Irinjalakuda

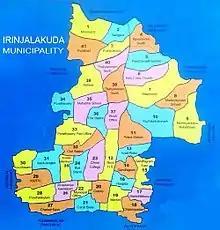
Irinjalakuda Municipality Map

Irinjalakuda is a municipal town in Thrissur district, Kerala, India. It is the headquarters of Irinjalakuda Revenue Division, Thrissur Rural Police and Mukundapuram Taluk. After Thrissur, this town has most number of administrative, law-enforcement, and judicial offices in the district. The place is well known for Koodalmanikyam Temple and the Thachudaya Kaimals, who had princely status until 1971. The earliest recorded history of this temples date back to the ninth century of Common Era (CE).